Sandu Tudor

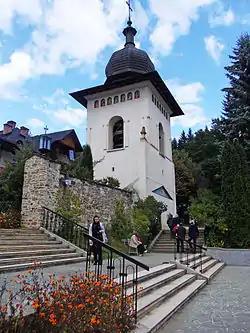
Church of the Nativity, part of the Sihăstria Monastery complex

When he reemerged from prison, in 1952, Brother Agathon decided to enter the priesthood as a hieromonk, and became "Father Daniil". He was originally assigned to Crasna, then moved to more remotes "sketes". After a stint at Sihăstria Monastery, he moved high up in the Rarău Mountains, Bukovina. With the help of Ilie Cleopa, the influential Orthodox preacher at Sihăstria, Daniil was appointed "Starets". In this new capacity, he resumed the spreading of Kulygin's ideas, forming a prayer group with about a dozen followers, and outlined a new plan for a monastery of the intellectual elite.